Market Hall, Monmouth

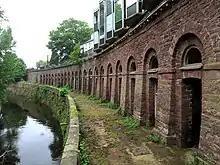
The arcade of slaughterhouses (or Shambles) beneath the Market Hall, above the River Monnow, with the modern museum extension above

The prize was won by local architect George Vaughan Maddox, who proposed a new road running to the west of the town centre, immediately above the bank of the River Monnow. Maddox's scheme was for a carriage road—now Priory Street—supported by a viaduct built upon the river bank. A new Market Hall was to be built on one side of the road, supported by the arches. The town's slaughterhouses or "shambles" would be sited beneath the arches, and the waste from them would drain directly into the river. Maddox is also believed to have been responsible for new buildings on the opposite side of Priory Street.